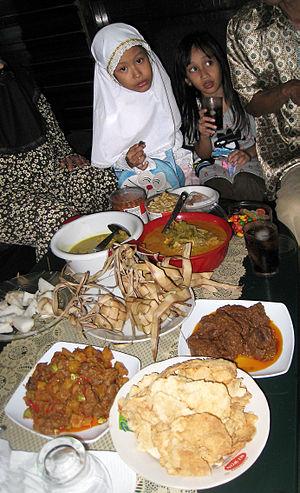
Le ketupat, kupat ou tipat est un type de boulette à base de riz emballé dans un petit panier de feuilles de palme cuites. On les trouve communément en Indonésie, Malaisie, Brunei, Singapour, et aux Philippines. Ce plat de riz emballé est similaire au lontong et au bakchang.